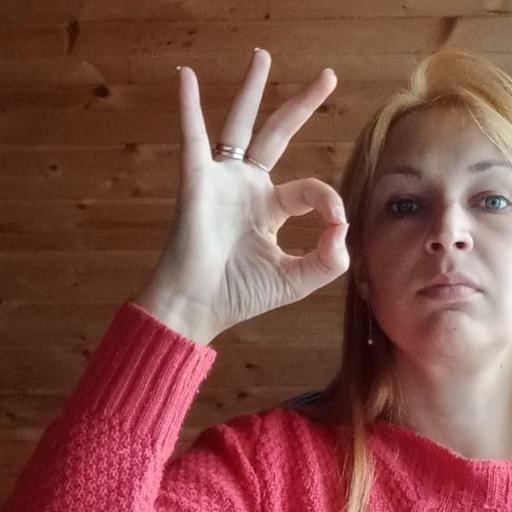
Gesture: ok